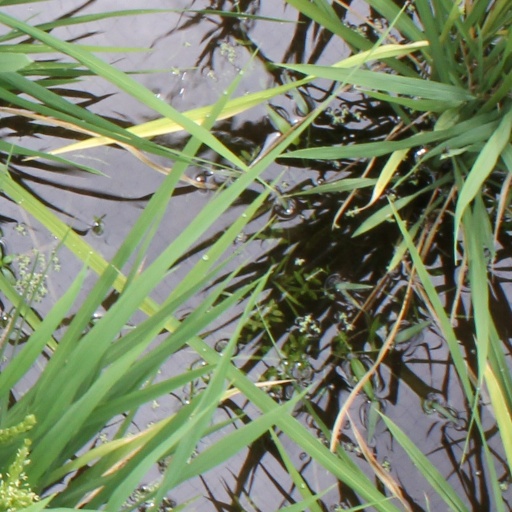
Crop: rice